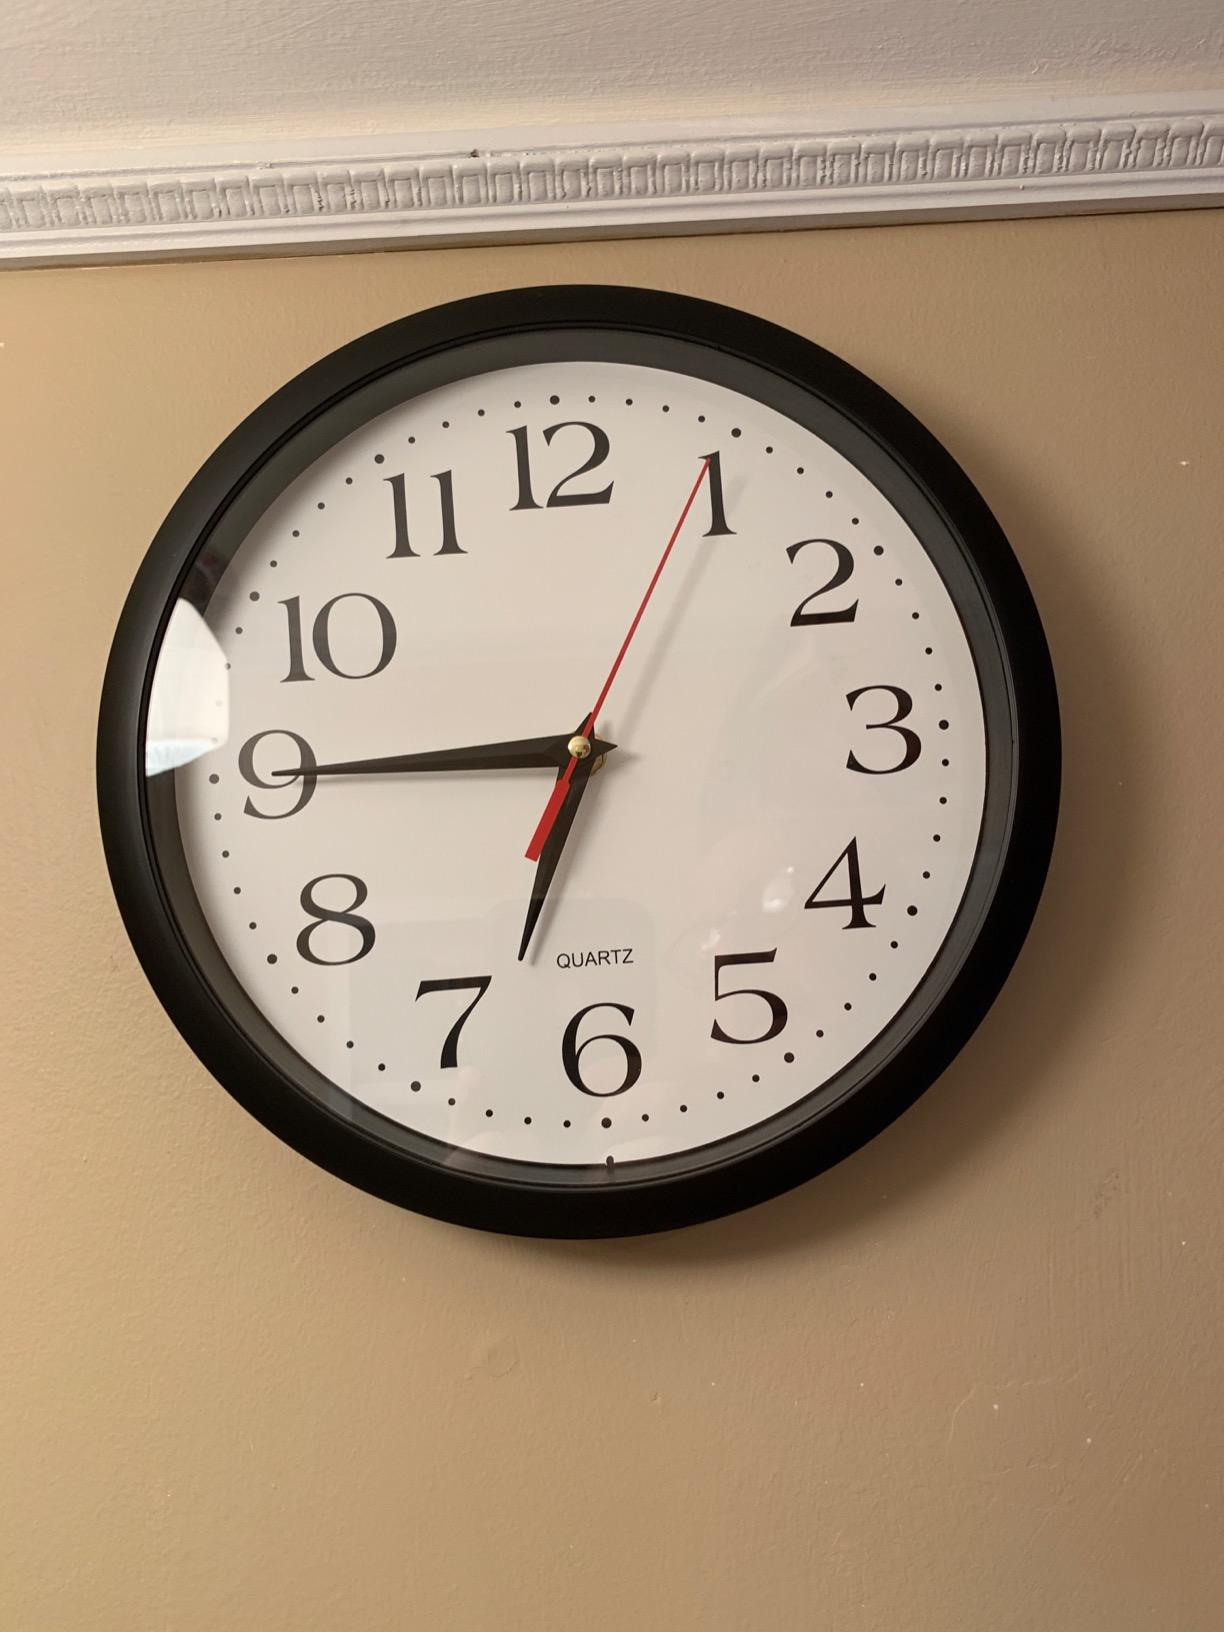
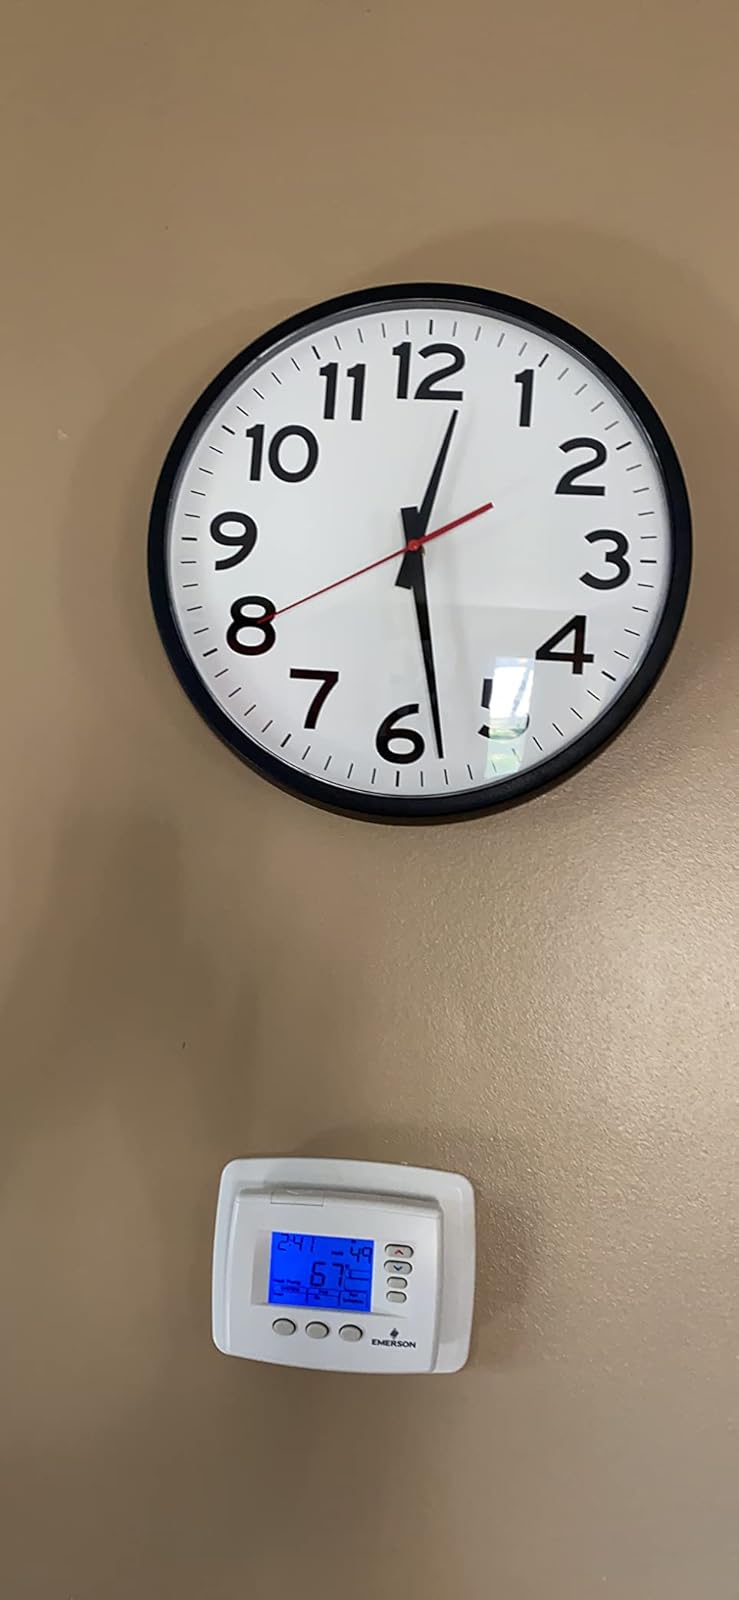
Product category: clock
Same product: no